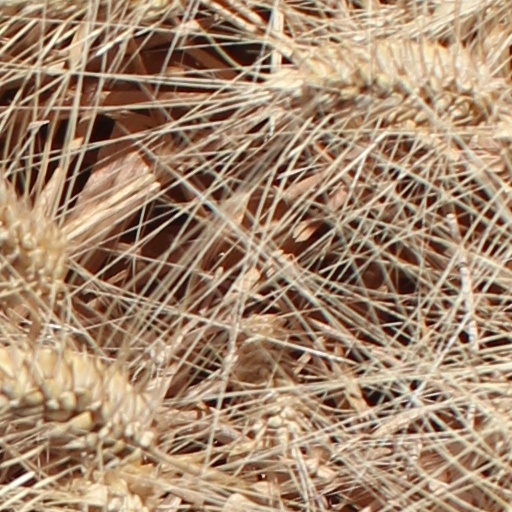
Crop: wheat